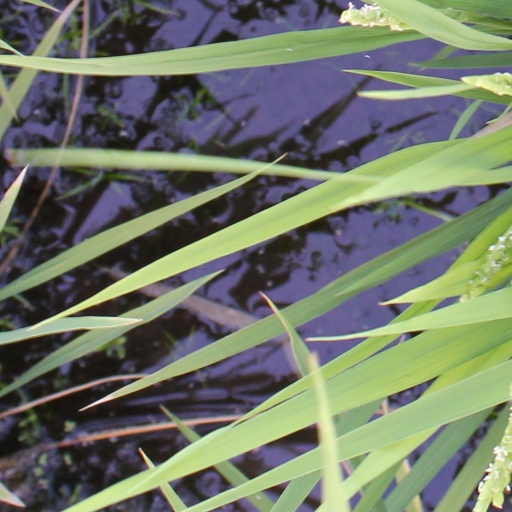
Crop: rice